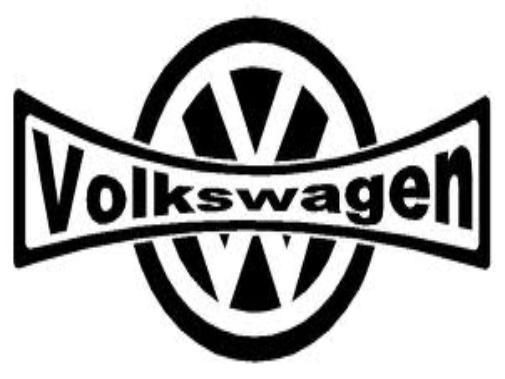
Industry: Transportation